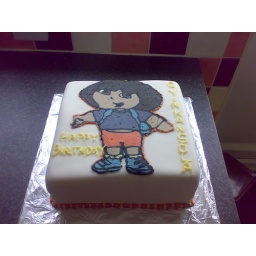
9&amp;quot; sponge cake with raspberry jam and buttercream filling. Buttercream transfer of Dora. Cake covered in white fondant